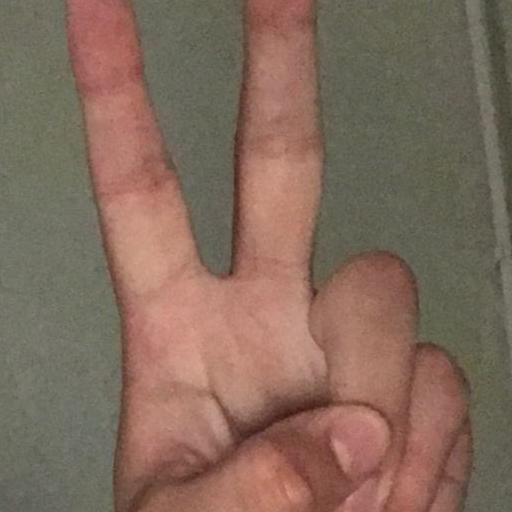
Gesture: peace